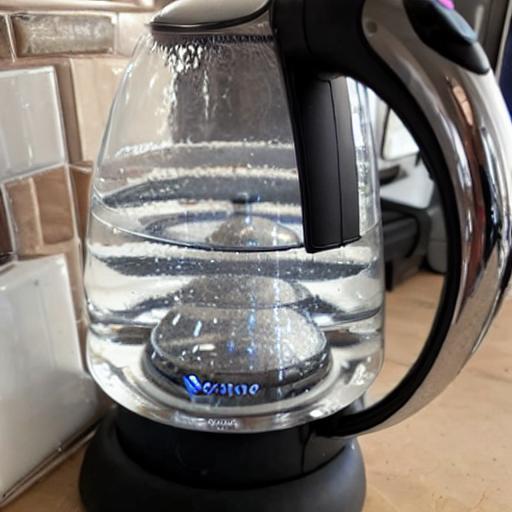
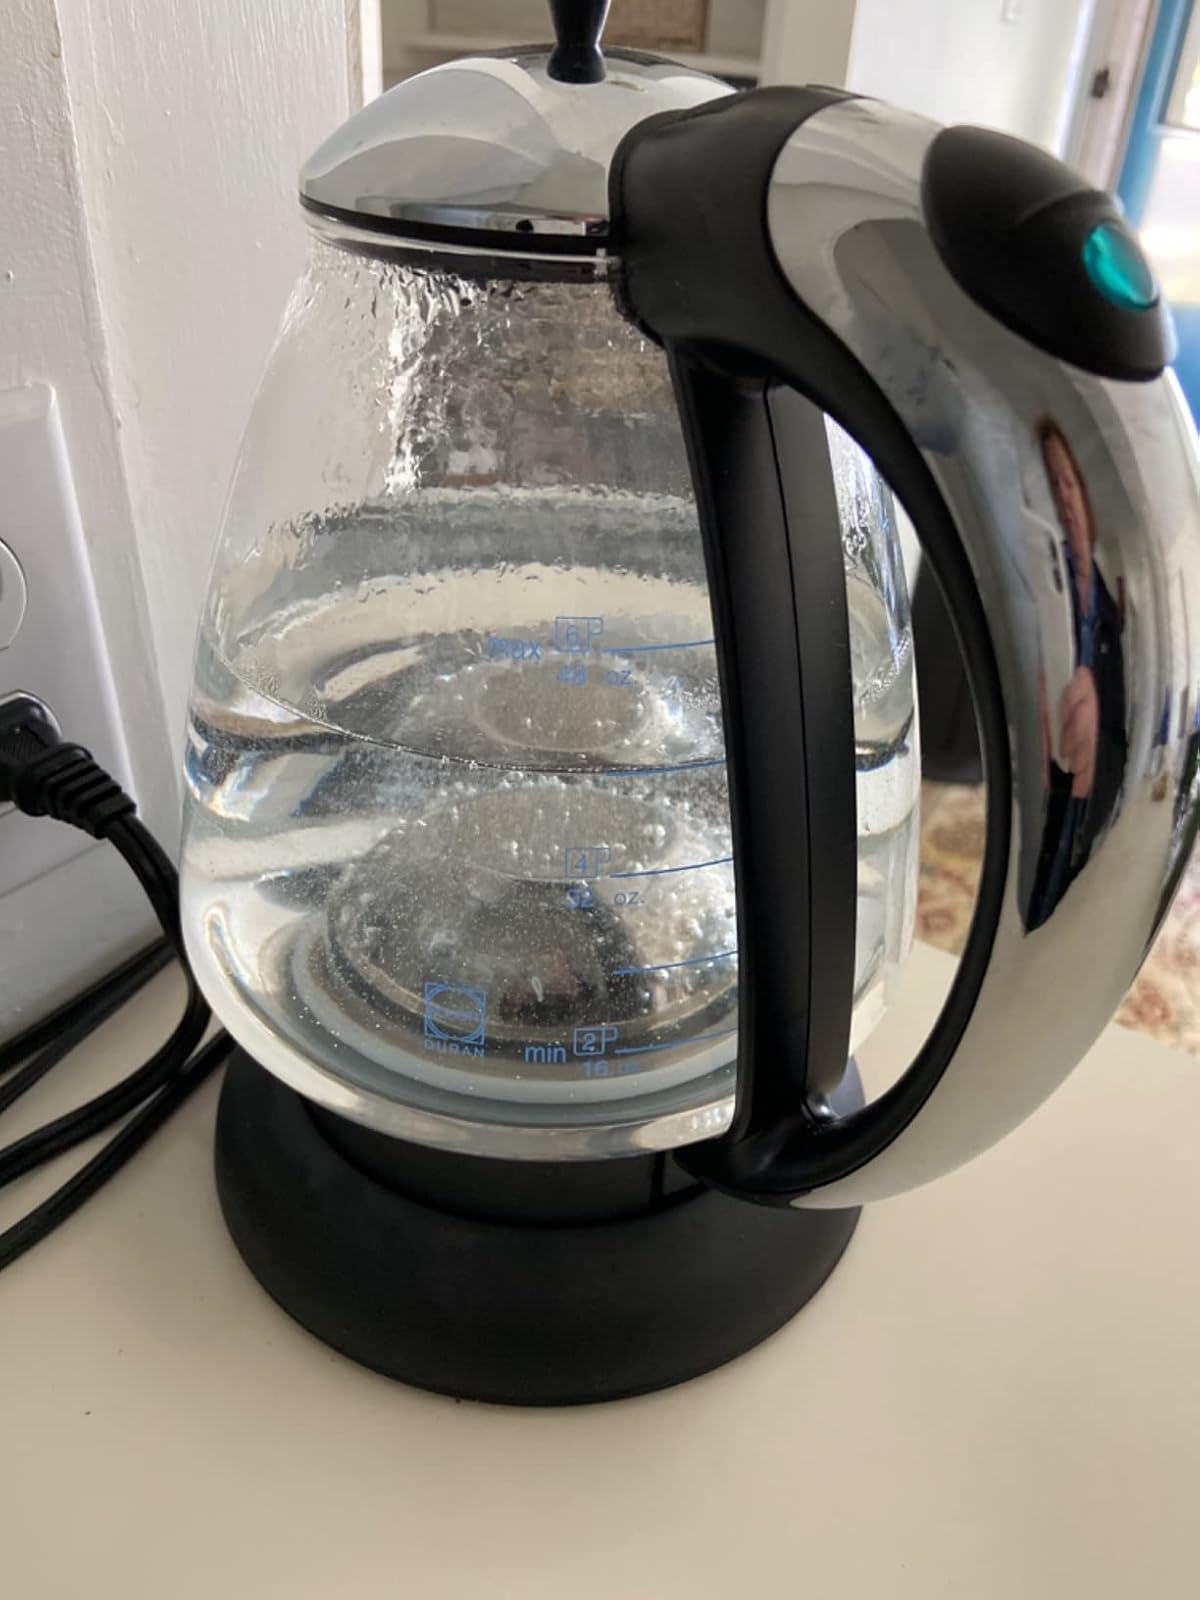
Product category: items_kettle
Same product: no